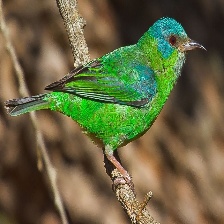
Species: BLUE DACNIS
Scientific name: DACNIS CAYANA